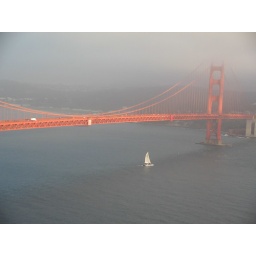
mountain top near GG bridge